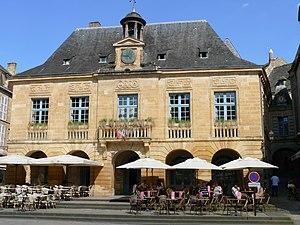
Sarlat-la-Canéda - Hôtel de ville
L'Hôtel de ville de Sarlat se trouve sur la place de la Liberté de Sarlat-la-Canéda, en Dordogne, en région Nouvelle-Aquitaine, en France.
Ce tableau présente la liste de tous les monuments historiques classés ou inscrits dans la ville de Sarlat-la-Canéda, Dordogne, en France.